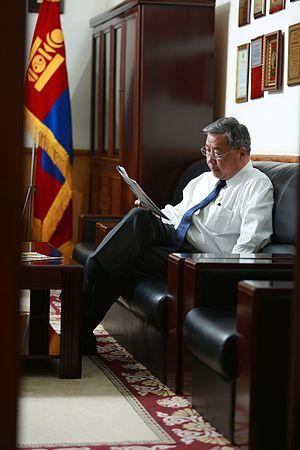
Rinchinnyamyn Amarjargal est un homme politique mongol né le 2 février 1961. Il est Premier ministre de Mongolie du 30 juillet 1999 au 26 juillet 2000.